Mohair berets

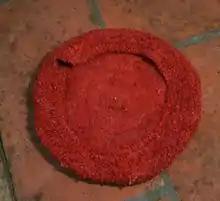
A typical mohair beret

The phrase "mohair berets" gained a widespread popularity in colloquial language, particularly in some political skirmishes. An example of such a reference is the term "mohair coalition" used by Donald Tusk during the debate in Sejm on the inaugural address of a newly designated Prime Minister Kazimierz Marcinkiewicz on 10 November 2005. "Poland deserves more than what is currently known as a mohair coalition", said Donald Tusk. The PO leader used such an expression to describe an unofficial parliamentary coalition of PiS, the LPR and Self-Defence. He also suggested that the coalition existed even though PiS persisted in denying it. Donald Tusk officially apologised to the indignant pensioner Julita Kon for his statement when confronted with her in Olsztyn on 30 November 2005, the day when he was on his way to meet with the members of the housing cooperative Domator in Olsztyn who kept demanding to call the general meeting of the cooperative for almost two weeks.